Beuron school

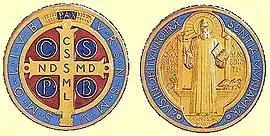
A Jubilee Saint Benedict Medal by Desiderius Lenz, made for the 1400th anniversary of the birth of Saint Benedict in 1880

One of the most complete collections of Beuronese art is located at Conception Abbey in Conception, Missouri, which was founded by Benedictine monks who immigrated to the United States from Engelberg Abbey in Switzerland. According to the abbey's website, "Beuronese art was revolutionary for its time, and also characteristic of its time. It offered a stylized, simplified, and hieratic approach to art which went against the grain of contemporary romantic forms."